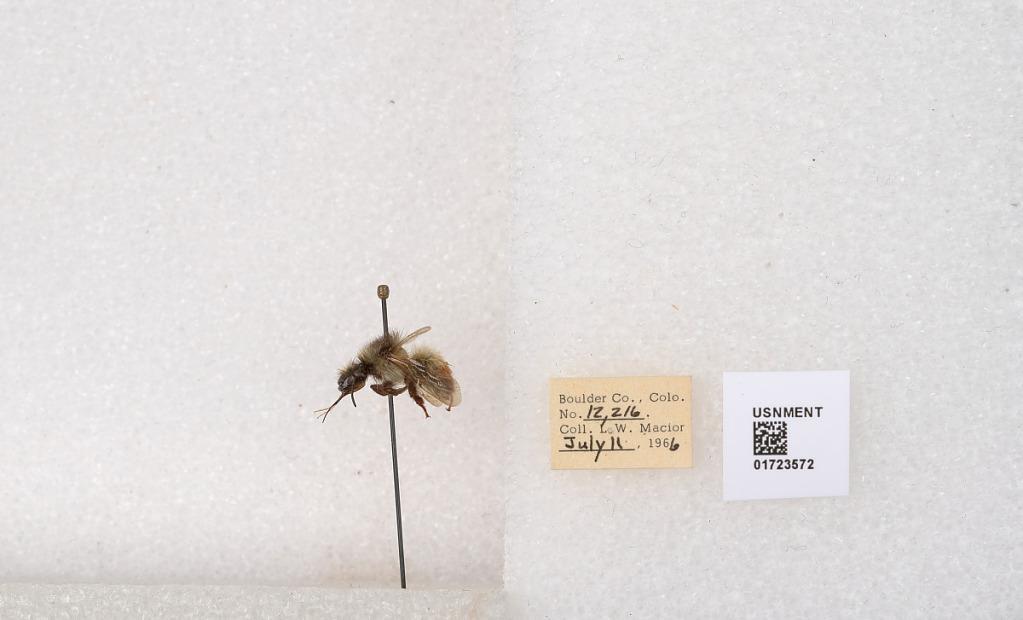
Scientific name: Bombus flavifrons Cresson
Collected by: L. Macior
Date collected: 1966-7-11
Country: United States
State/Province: Colorado
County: Boulder
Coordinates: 40.0925, -105.358